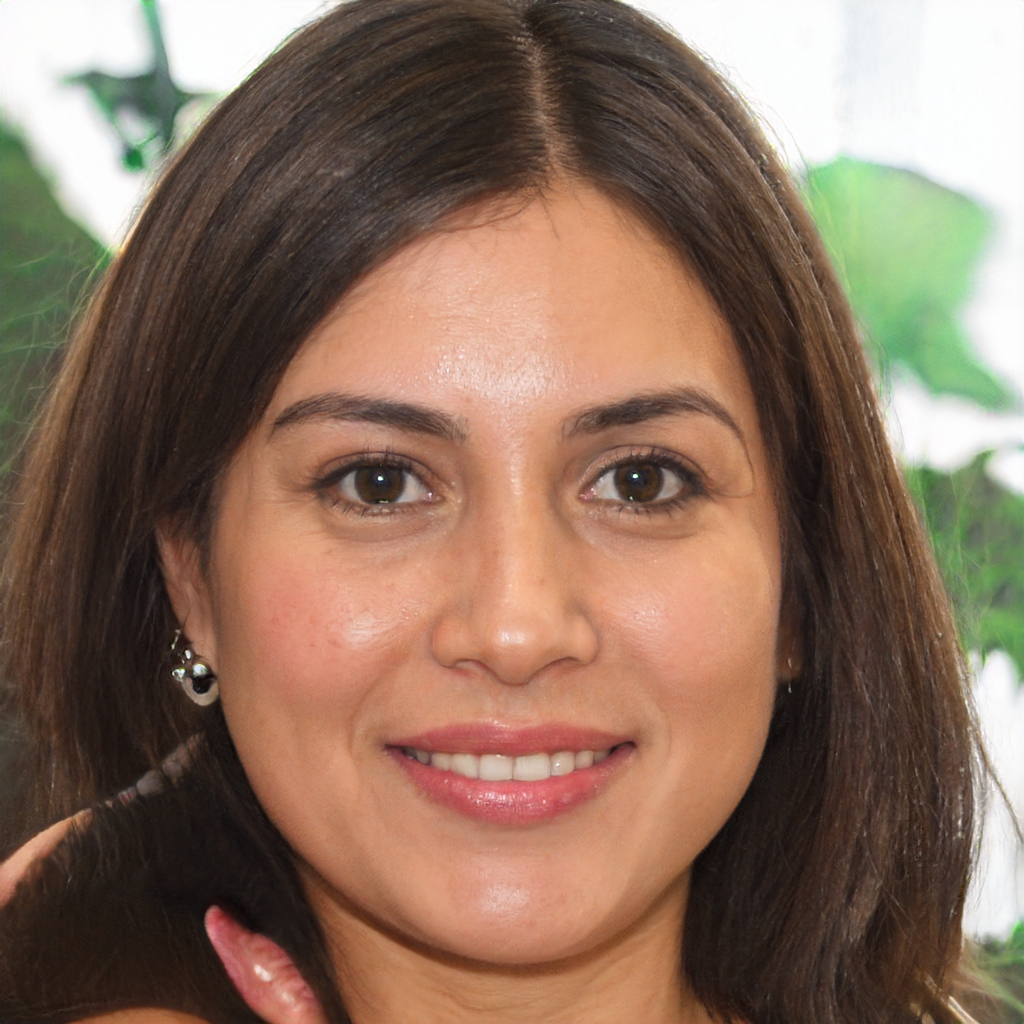
Label: Colored